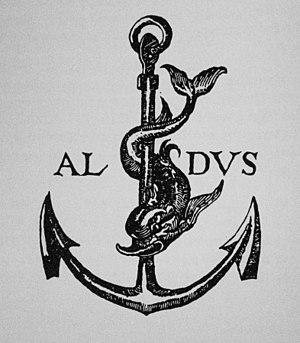
La marque d'imprimeur, ou marque typographique, est un dessin réalisé en bois gravé que les imprimeurs utilisaient pour authentifier leur production. À l'époque du manuscrit et au début des incunables, cette marque apparaît à la fin du volume, à la suite du colophon. Lorsque plusieurs livres étaient assemblés à l'intérieur d'une même reliure, la page de colophon permettait de retrouver les constituants du volume et leur origine : titre, auteur, lieu d'impression, nom de l'imprimeur et privilège princier autorisant l'édition.
Festina lente est un adage latin ou locution latine signifiant « Hâte-toi lentement ». Il a la forme d'un oxymore et correspond à l'adage grec σπεῦδε βραδέως. Il a été la devise de nombreux personnages ou familles : l'empereur Auguste, l'imprimeur Alde Manuce, les Médicis, la famille aristocratique anglaise des Onslow ou encore la famille Bouvier d'Yvoire. C'était aussi la devise de l'entreprise d'horlogerie suisse qui a donné naissance à la marque Festina.